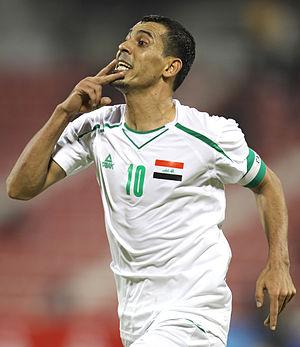
Younis Mahmoud Khalef, né le 3 février 1983 à Kirkouk, est un footballeur irakien évoluant au poste d'avant-centre. Il est international irakien.